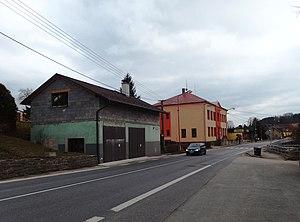
Sopotnice est une commune du district d'Ústí nad Orlicí, dans la région de Pardubice, en République tchèque. Sa population s'élevait à 933 habitants en 2017.